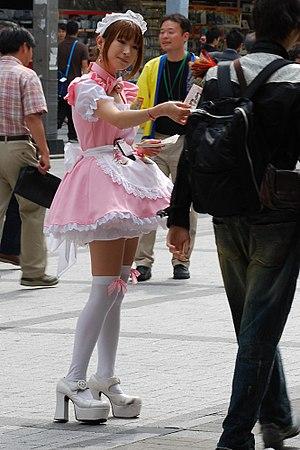
Une maid distribue des dépliants devant la station de train de Akihabara
Un maid café ou maid kissa est un café où les serveuses portent un uniforme de domestique. Ces cafés se trouvent principalement dans le quartier de Akihabara à Tokyo et sont fréquentés par un public essentiellement otaku. Les services de base qui y sont proposés sont les mêmes que dans les cafés traditionnels, auxquels s'ajoutent diverses interactions avec les maids telles que la prise de photos ou encore la participation à des jeux et des animations.